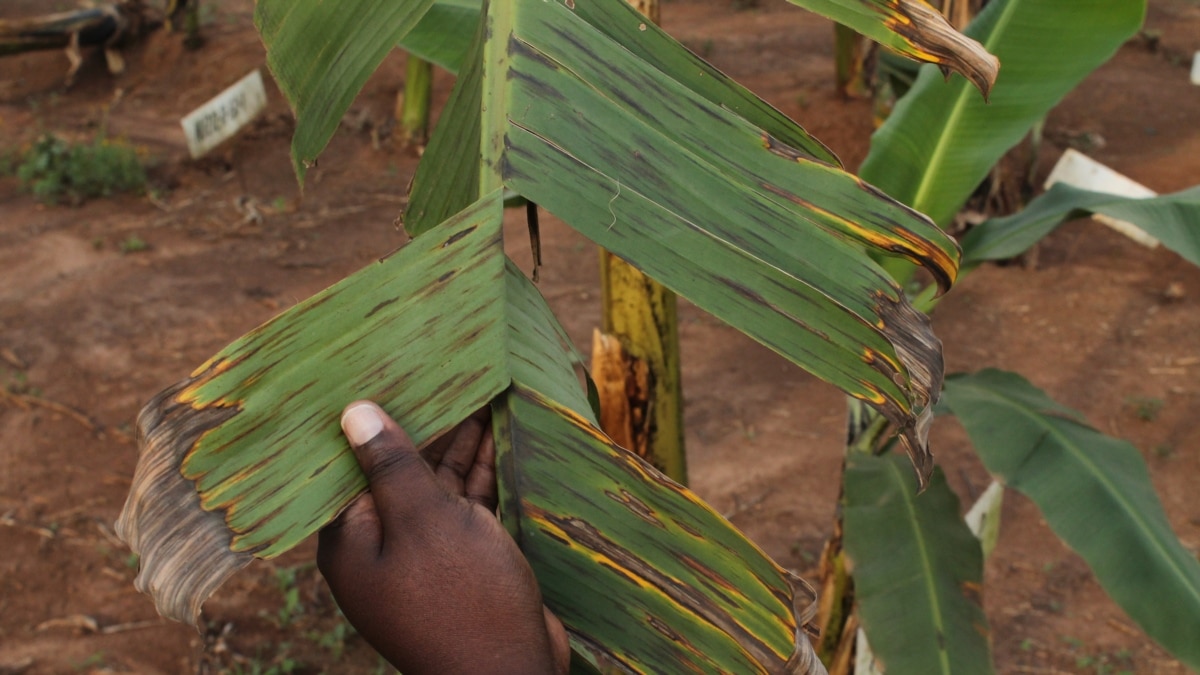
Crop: unknown
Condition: banana_panama_disease